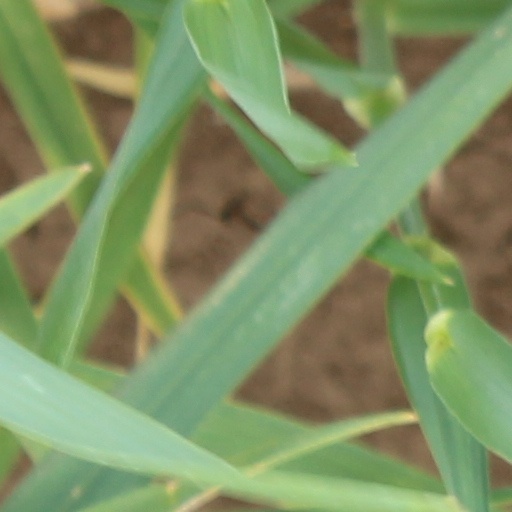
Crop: wheat